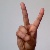
The image shows a hand gesture representing the letter 'V' in Indian Sign Language.